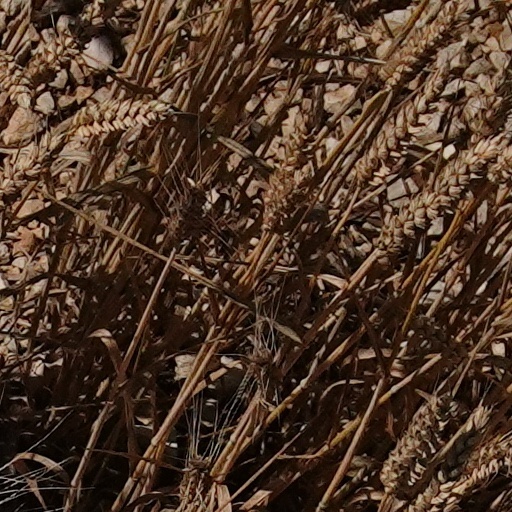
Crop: wheat